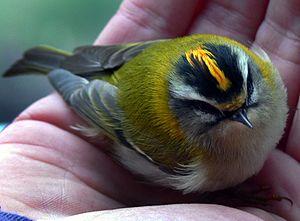
Roitelet triple-bandeau, l'un des plus petits oiseaux d'Europe (9 cm environ, pour de 4 à 7 grammes). Photographié à Lille, trouvé sur un trottoir au pied d'un grand immeuble, après une nuit fraiche (sans gelée). S'est envolé après s'être réchauffé. Peut être avait il percuté une vitre ou un véhicule
Le Roitelet triple-bandeau est une des plus petites espèces d'oiseaux d'Europe de la famille des passériforme. Cette espèce niche dans la plupart des forêts tempérées de l'Europe au nord-ouest de l'Afrique. Elle est partiellement migratrice et leur zone d'hivernage se situe de l'Europe centrale au sud et à l'ouest de leur aire de reproduction. Si les populations des Îles Baléares et de l'Afrique du nord sont habituellement reconnues comme une sous-espèce différente, la population de Madère est en revanche dorénavant considérée comme une espèce en tant que telle sous le nom de Regulus madeirensis. Ce roitelet est constamment en mouvement et oscille souvent à la recherche d'insectes à manger. En hiver, il forme souvent des nuées importantes avec des mésanges. Il semble légèrement en déclin, mais il n'est pas considéré comme menacé du fait de sa toujours bonne implantation dans sa vaste zone de répartition, d'autant que l'espèce a connu une expansion au cours du siècle dernier.